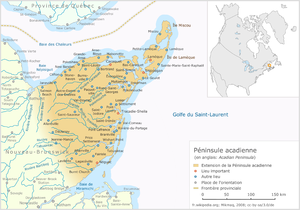
Les émeutes de Saint-Sauveur et Saint-Simon ont eu lieu en mai 1997 à Saint-Simon et Saint-Sauveur, deux villages situés au nord-est de la province canadienne du Nouveau-Brunswick. À la suite d'une décision du ministre de l'Éducation James Lockier de fermer quelques écoles rurales, les parents de ces deux villages se mobilisèrent pour préserver leur écoles. Quelques heures après l'annonce définitive, le 2 mai, la route 160 est bloquée par les manifestants, qui sont dispersés par la GRC. Le 4 mai, c'est au tour de citoyens de Saint-Simon de bloquer la route 335. La GRC intervient alors avec l'escouade anti-émeute. Certaines personnes sont battues et il y a de nombreuses arrestations. Des manifestations de solidarité se poursuivent pendant un mois. À la demande du premier ministre, la Commission des plaintes publiques enquêta sur les événements, tandis que le gouvernement refusa de faire une enquête publique. La GRC fut blâmée en 2001 pour ses actes et présenta des excuses publiques. En 2007, un projet de motion d'excuses pour les actes commis par le gouvernement et les propos blessants de Frank McKenna et Jane Barry fut refusé par l'Assemblée législative du Nouveau-Brunswick.
Pokemouche est un district de services locaux canadien du comté de Gloucester, au nord-est du Nouveau-Brunswick, dans la péninsule acadienne.
Depuis plusieurs années, il y a un projet de fusionner toutes les municipalités et districts de services locaux de la péninsule acadienne pour créer une seule cité. Cette cité compterait alors 50 000 habitants et serait donc la quatrième en importance dans la province.